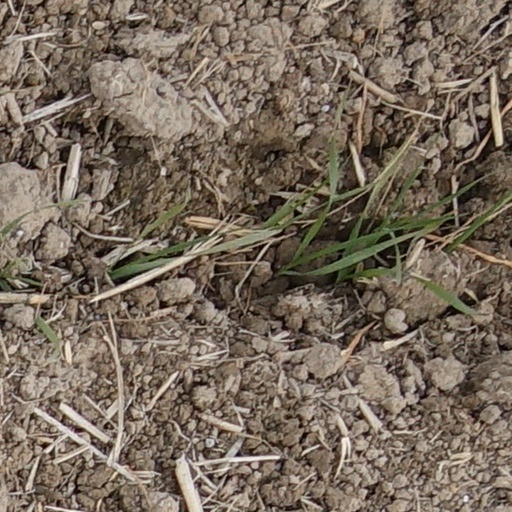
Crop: wheat